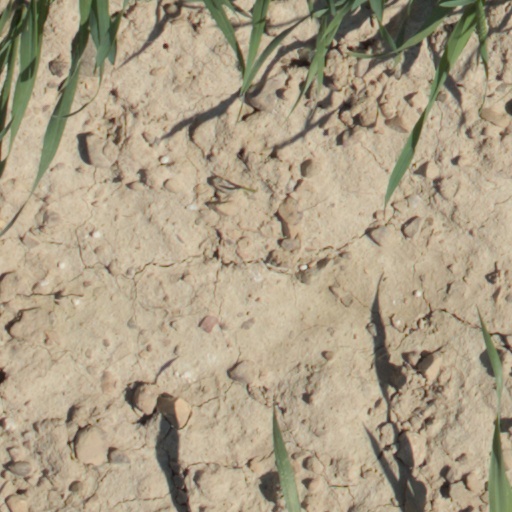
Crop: wheat